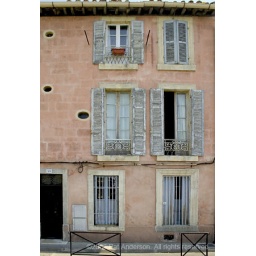
An old pink stucco building along the Rhone river walk in Arles. Photograph taken May 2005.